Emergency medical services

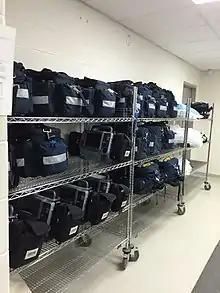
Bags of medical supplies and defibrillators at the York Region EMS Logistics Headquarters in Ontario, Canada

Some ambulances are operated by commercial companies with paid employees, usually on a contract to the local or national government, Hospital Networks, Health Care Facilities and Insurance Companies.